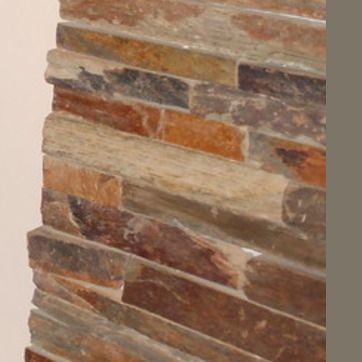
Material: brick